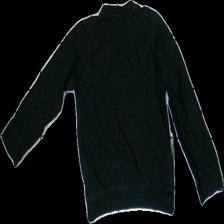
View: back
Type: Sweater
Category: Children
Brand: Not in the list
Colors: Black, Yellow
Material: 100%cotton
Pattern: Logo print
Cut: Regular, C-collar
Size: 110
Season: Autumn
Stains: Major
Smell: Minor
Price range: <50
Recommended usage: Export